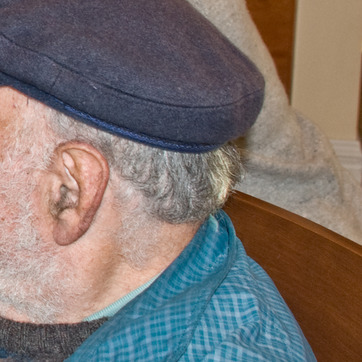
Material: hair